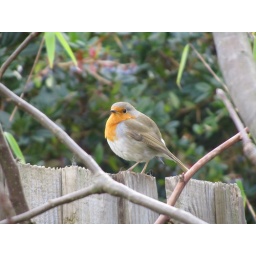
one of a pair of robins living in my garden perching on my fence seen through a fork in our apple tree.